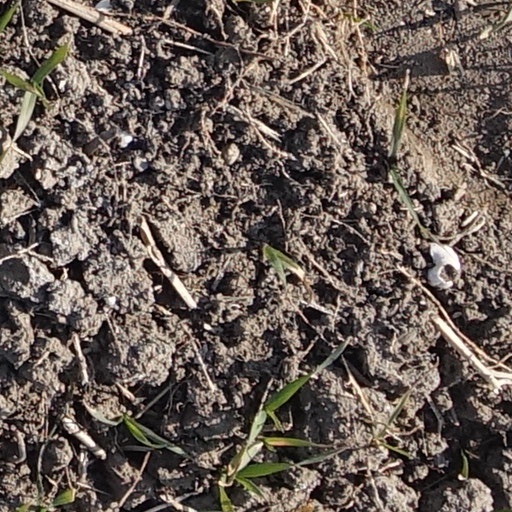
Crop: wheat